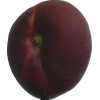
Label: nectarine_flat